Colby Genoway

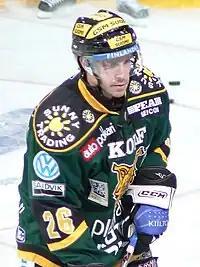
Genoway with Ilves Tampere in 2008

Genoway made his National League A debut playing with HC Lugano during the 2010–11 NLA season. At the end of that season, he signed a three-year contract with Lausanne HC as they were still playing in the second tier National League B. They went on to win the National League B title and to get promoted in April 2013, upsetting SC Langnau Tigers in the promotion-relegation game, after many unfruitful attempts including 2 promotion-relegation games lost to EHC Biel over 8 years spent playing in second division. That year, Genoway was also nominated for the Best National League B Player 2013 award at the Swiss Golden Player Award ceremony in Basle, Switzerland.